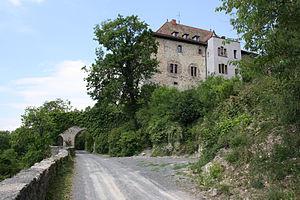
Le château de Brandenstein est un château fort médiéval allemand situé en Hesse à Schlüchtern-Elm dans l'arrondissement de Main-Kinzig.